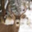
Label: deer